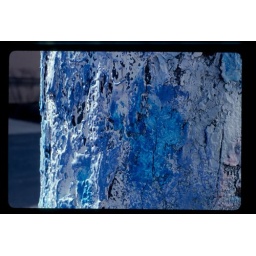
northwestern's rock tree painted in slick blue and white daubing